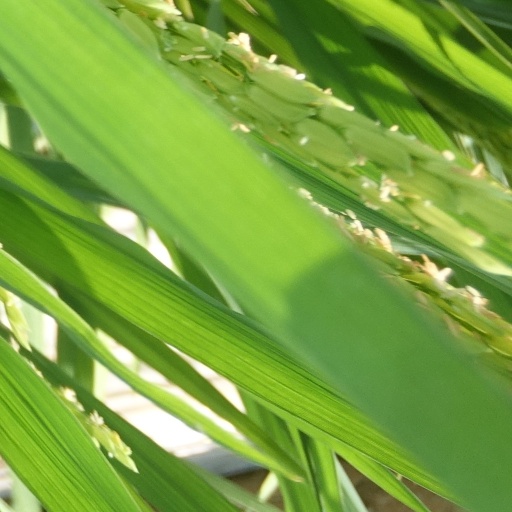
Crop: rice